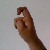
The image shows a hand gesture representing the letter 'X' in Indian Sign Language.